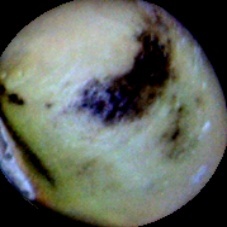
Label: Spotted